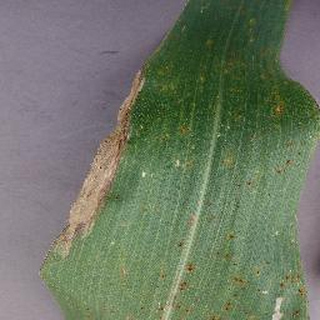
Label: corn_northern_leaf_blight